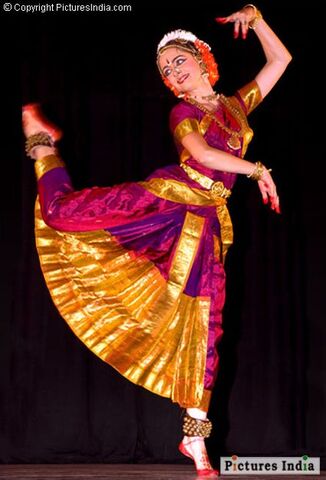
Dance form: kuchipudi